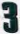
Number: 3